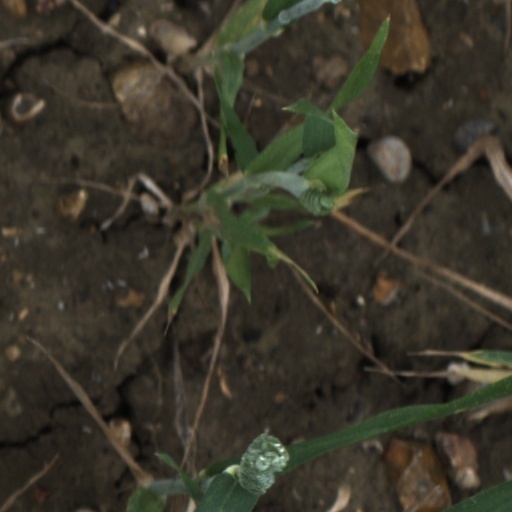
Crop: wheat